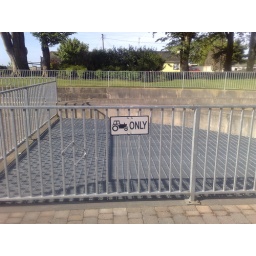
sign in hotel car park!